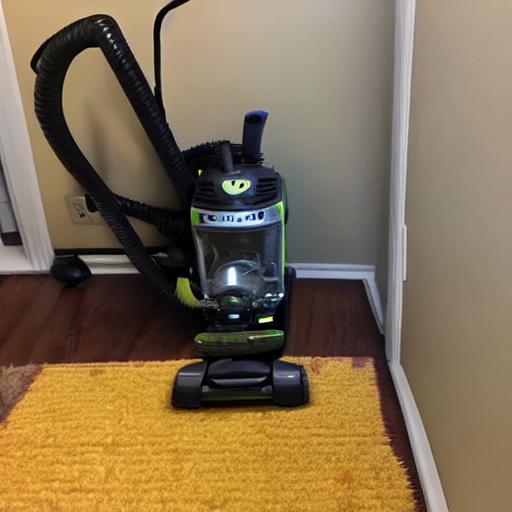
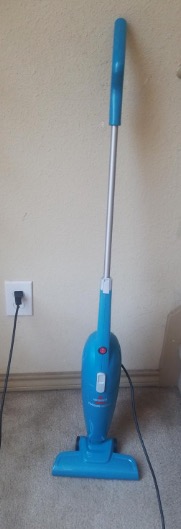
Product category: items_vacuum
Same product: no